Gordon H. Mansfield

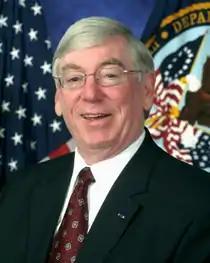
Official portrait,

Gordon Hall Mansfield (September 15, 1941 – January 29, 2013) was an American military veteran who was Deputy Secretary of Veterans Affairs between 2004 and 2009.